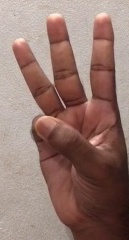
ASL sign: 6